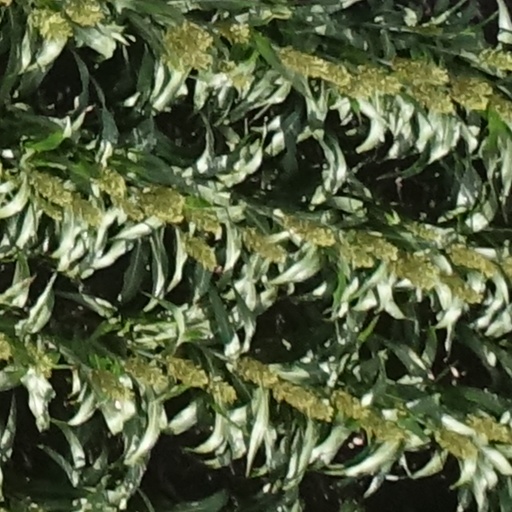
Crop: sorghum